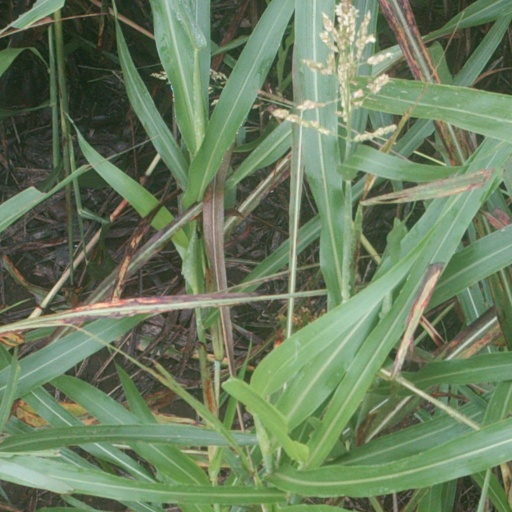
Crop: sorghum